Bertha Little Coyote

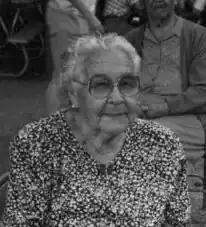
Little Coyote in 1996

Bertha Blackbeard Little Coyote (February 3, 1912 – February 2, 2003) was a Cheyenne author, artist, and singer from Oklahoma, United States. She was known for her book, "Leaving Everything Behind", which described her history at an Indian boarding school, as well as her participation in music, lyricism and moccasin art.